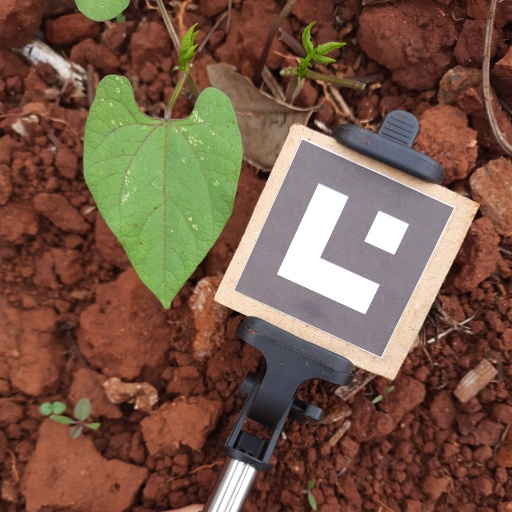
Observations: wavy surface, no eating holes, under shade